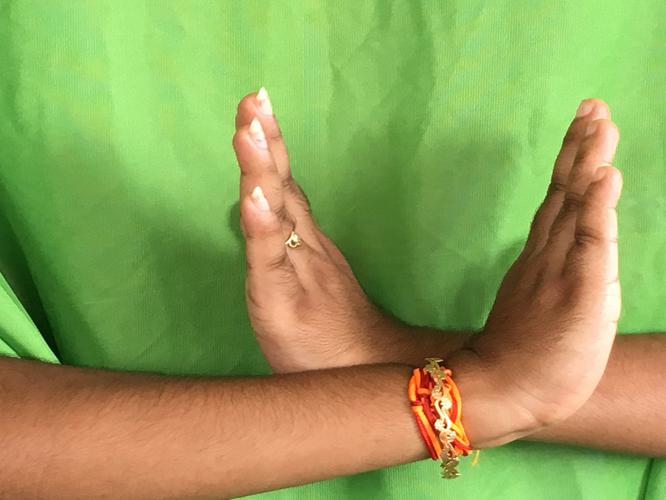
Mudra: Swastikam
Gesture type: double_hand